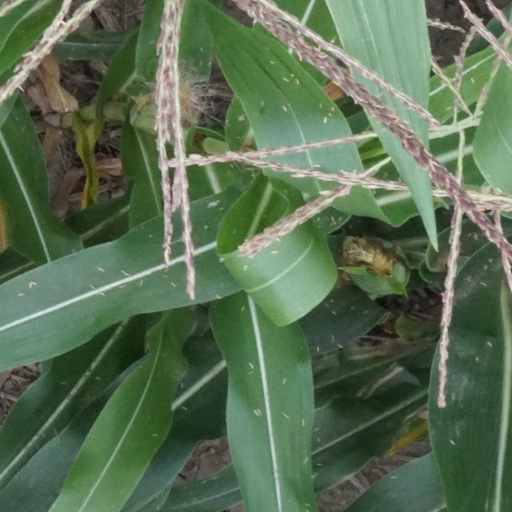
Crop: maize; corn